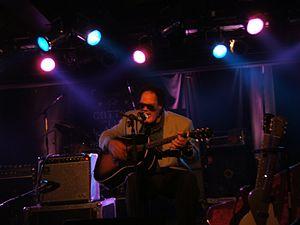
Iverson Minter, plus connu sous le nom de Louisiana Red, est un guitariste et chanteur de blues américain. Selon les sources, il est né le 23 mars 1932 ou 1936, à Bessemer ou à Vicksburg aux États-Unis. Le guitariste meurt le 25 février 2012 à Hanovre en Allemagne, où il est inhumé.